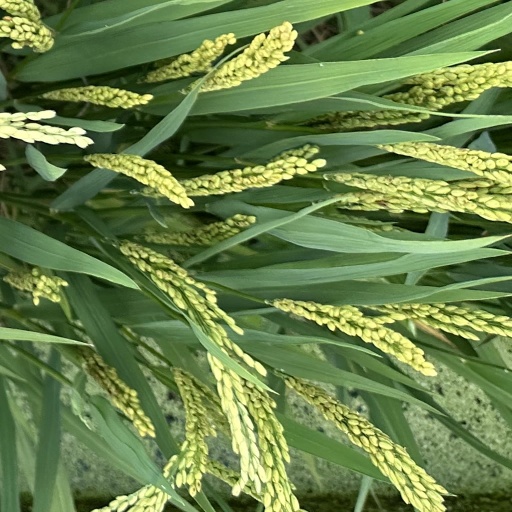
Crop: rice